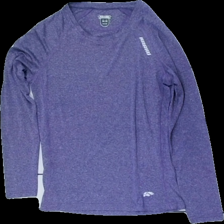
View: front
Type: Top
Category: Ladies
Brand: Not in the list
Brand text on label: karhu
Colors: Purple
Material: 100% poly
Cut: Regular
Size: XS
Season: All
Damage location: bottom right
Damage 2 location: middle right
Damage 3 location: bottom left
Price range: <50
Recommended usage: Reuse